Ione, Nevada

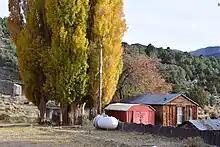
A view within the town

Ione, Nevada, is a ghost town in Nye County, Nevada, located approximately east of Gabbs, Nevada.